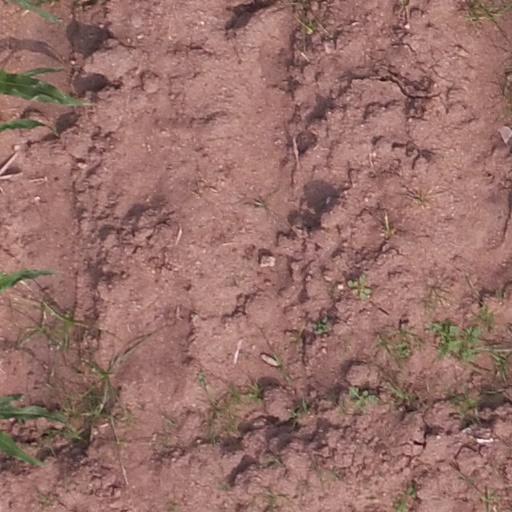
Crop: maize; corn